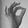
ASL letter: F